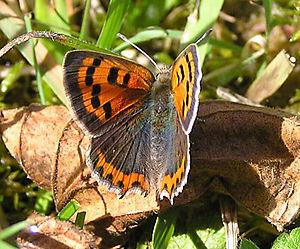
Cet article recense les rhopalocères de France métropolitaine, c'est-à-dire les lépidoptères appartenant aux familles des Hesperiidae, Papilionidae, Pieridae, Riodinidae, Lycaenidae et Nymphalidae.